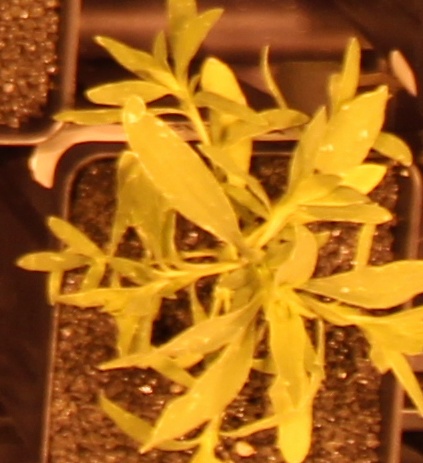
Label: Kochia